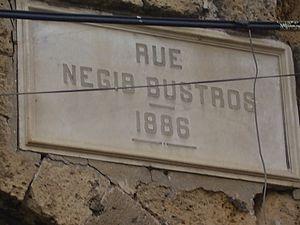
La famille Bustros ou Boustros est un famille éminente grecque-orthodoxe libanaise. C'est l'une des « sept familles » beyrouthines d'importance du temps de l'administration ottomane avec les Sursock, les Fernainé, les Dagher, les Fayad, les Tuéni et les Gebeily. Seigneurs féodaux et propriétaires terriens à l'origine, ils sont aujourd'hui dans les affaires et les milieux artistiques ou sont encore propriétaires terriens.